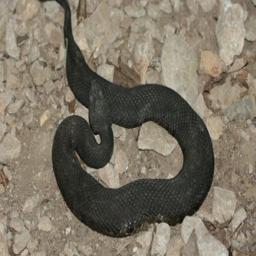
Animal: snakes